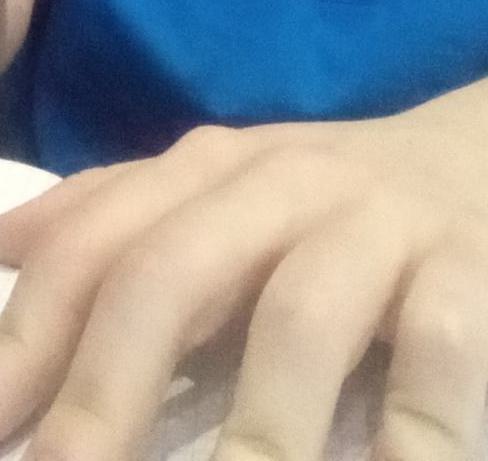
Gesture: no_gesture